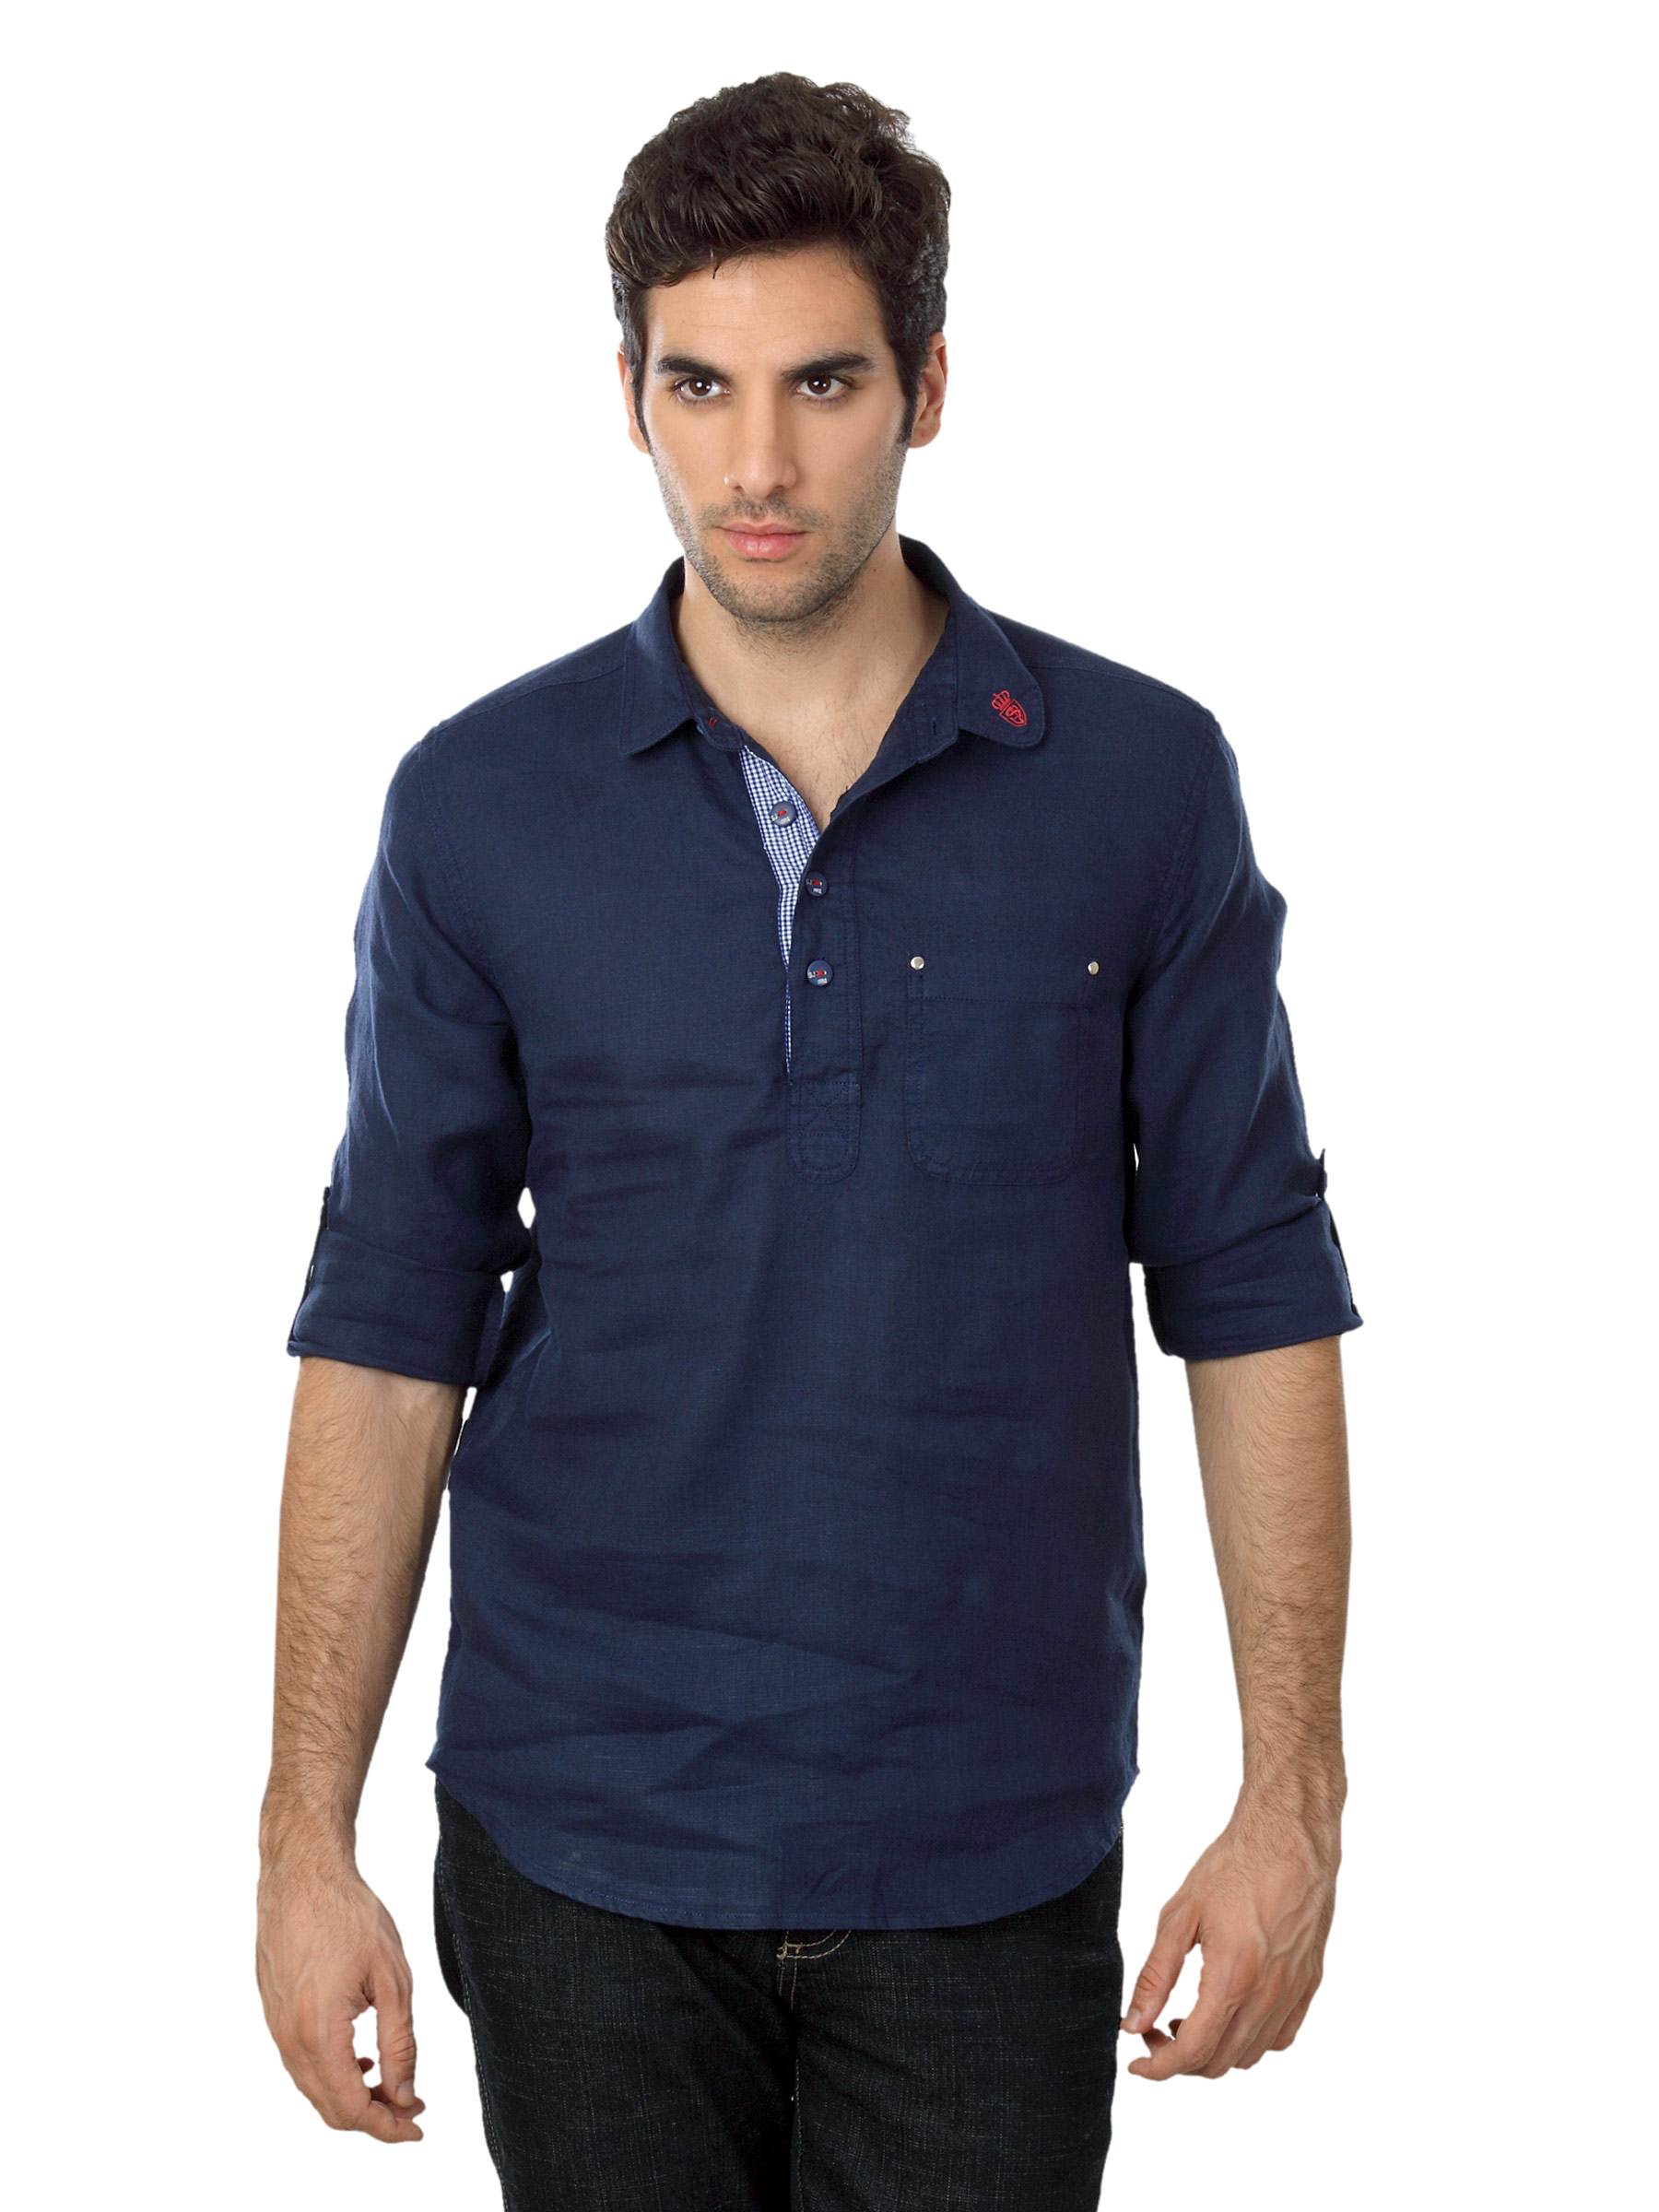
Spykar Men Ranger Navy Blue Shirt
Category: Apparel / Topwear / Shirts
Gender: Men
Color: Navy Blue
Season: Summer 2012
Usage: Casual